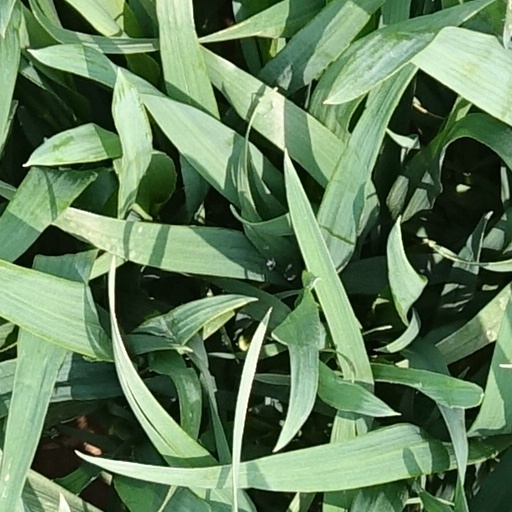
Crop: wheat